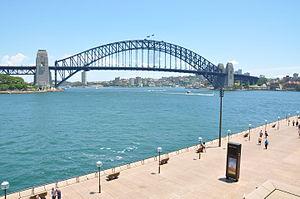
Le Harbour Bridge, ou pont de Sydney, est un pont en arc métallique situé dans la ville de Sydney, en Australie. Il est le principal point de traversée de la baie de Sydney, permettant le passage des trains, automobiles et piétons entre le quartier des affaires et la rive nord de la baie. La vue du pont et de l’opéra, tout proche, est emblématique de la ville et de l’Australie entière.